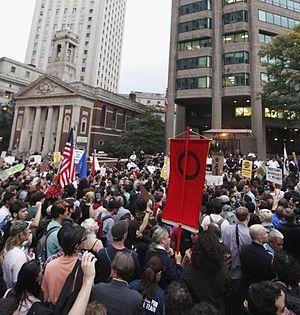
Occupy Wall Street ou Occupy New York est un mouvement de manifestation de contestation pacifique dénonçant les abus du capitalisme financier. Le mouvement débute le 17 septembre 2011 alors qu'environ 1 000 personnes manifestent dans les environs de Wall Street, le quartier de la bourse à New York. Une partie des manifestants érigent des installations de fortune dans le parc Zuccotti, « occupant » l'endroit dans une sorte de sit-in. Au cours des semaines suivantes, plusieurs centaines de manifestants vivent et dorment dans le parc.